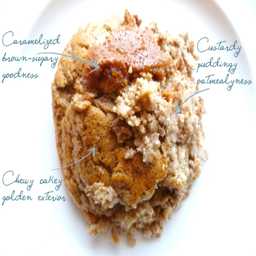
the annotated tasty qualities of this dish .